Jens Voigt

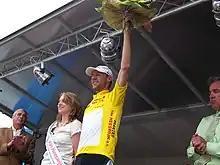
Voigt at the 2006 Ster Elektrotoer; he held the race lead after the second stage, before finishing tenth overall.

The 2006 season started at a slower pace for Voigt compared to 2005 in order to save energy and be in a position to help Basso in his quest to win the 2006 Giro d'Italia and 2006 Tour de France races. His only result until the Giro in May was an attack on the fifth stage of the Tour of the Basque Country, but he had to settle for second behind stage winner Thomas Voeckler.